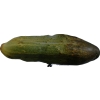
Label: cucumber